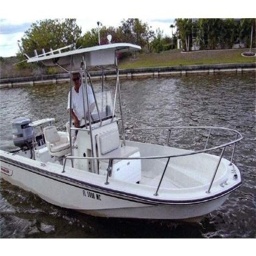
business , next after the 17